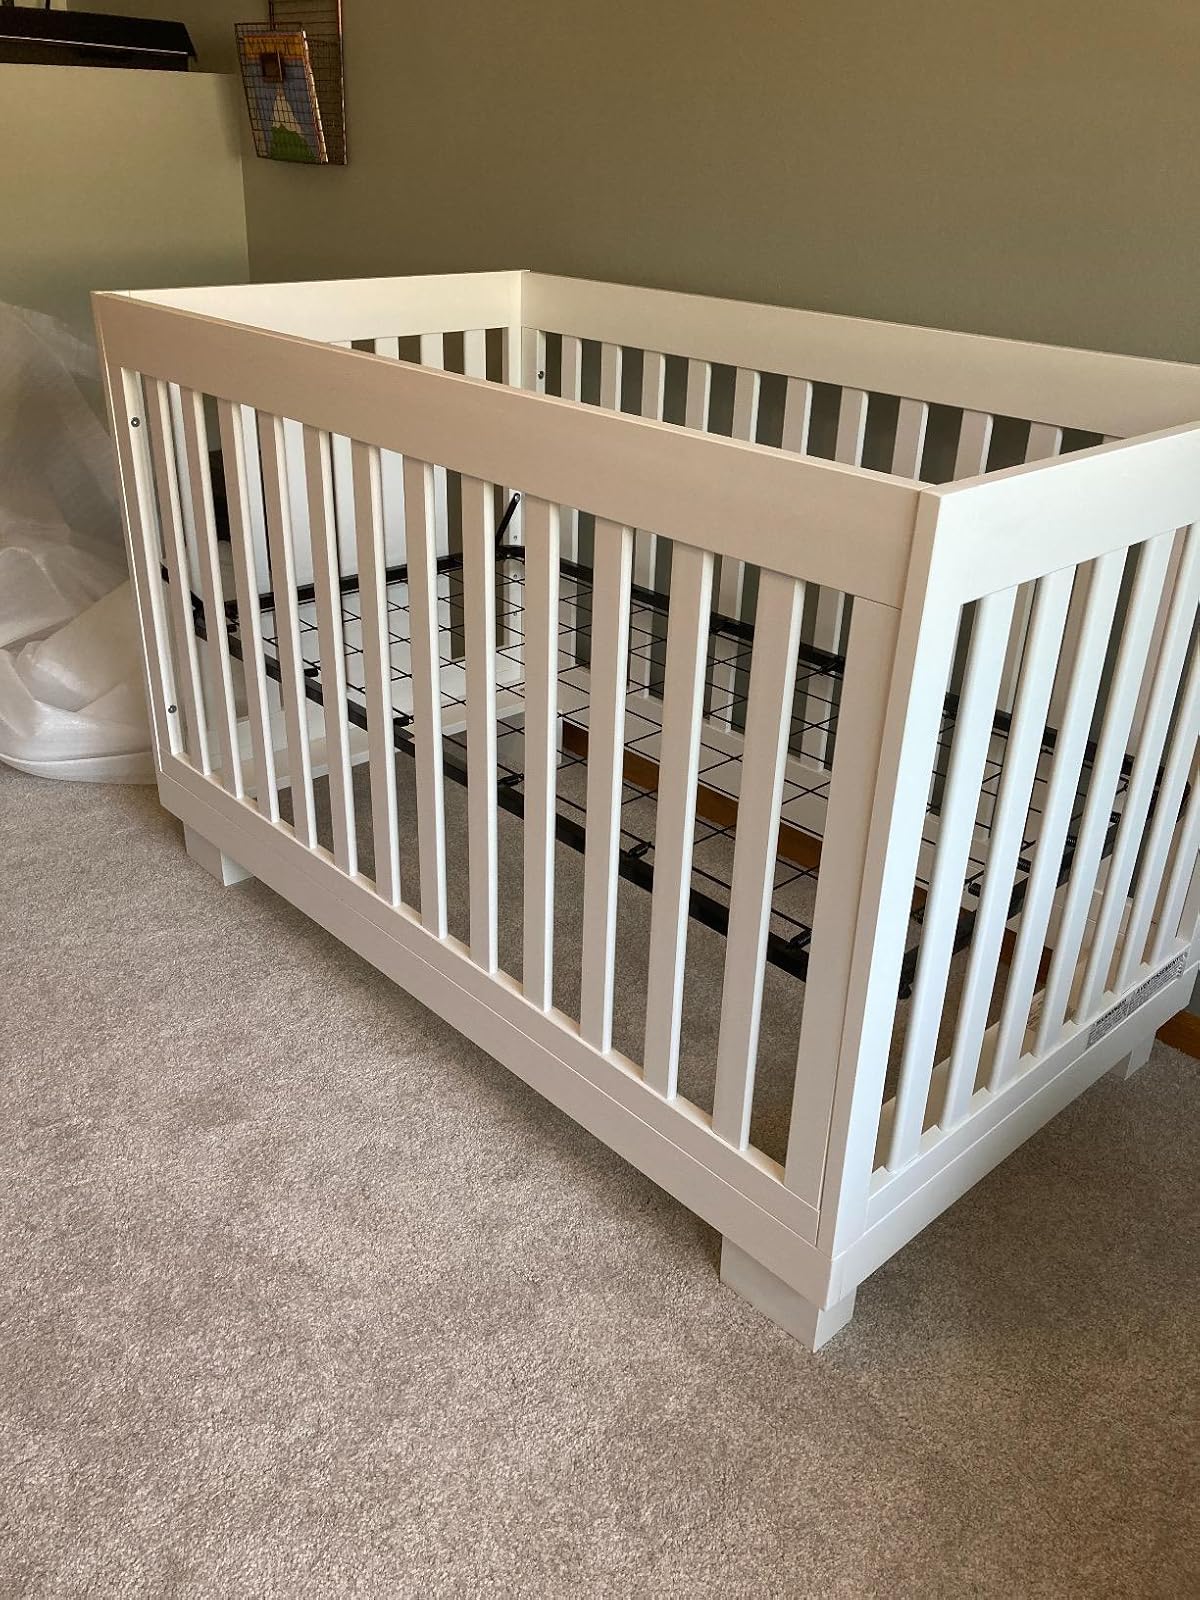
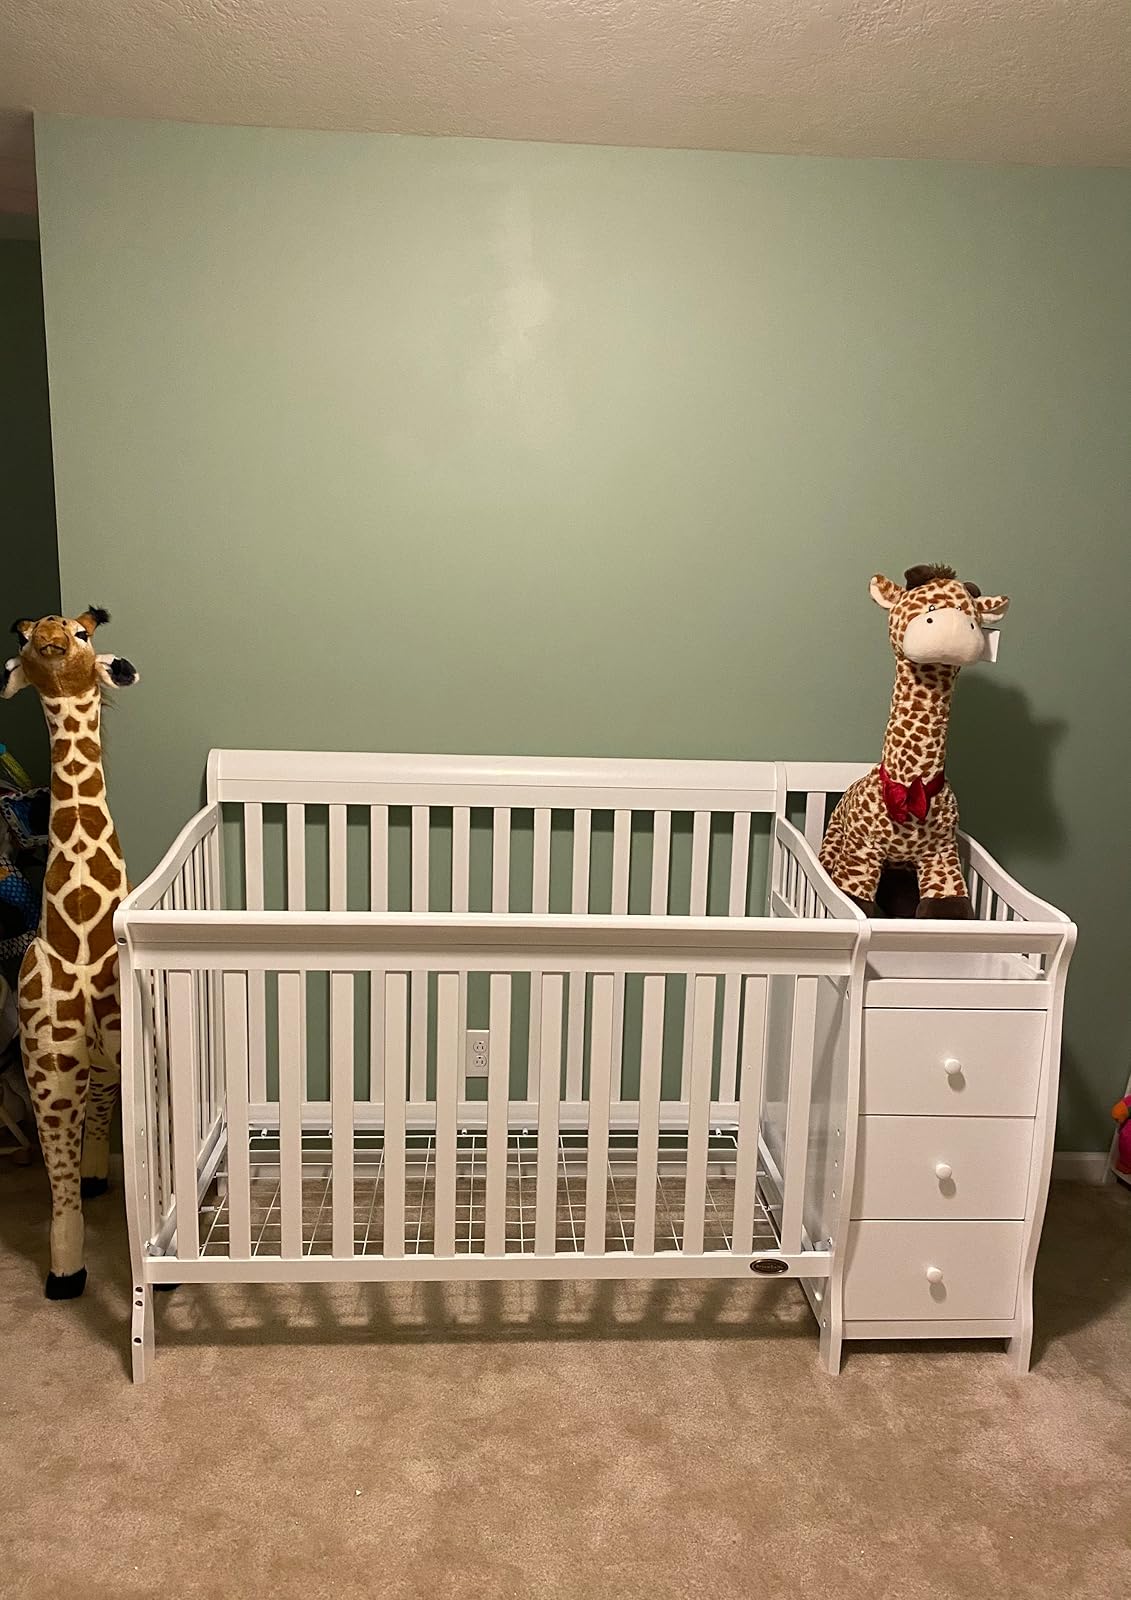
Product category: products_crib
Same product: no